Timeline of the Euromaidan

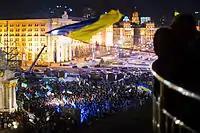
Pro-European Union rally in Kyiv, 27 November 2013

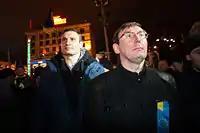
Opposition leaders Vitali Klitschko and Yuriy Lutsenko stand with demonstrators on European Square

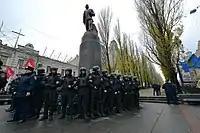
Cordon of Barse and Berkut guarding the statue of the Communist leader, Vladimir Lenin (24 November).

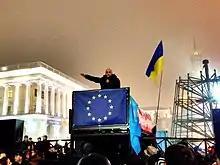
Mustafa Nayem on Euromaidan, 23 November 2013

Euromaidan (Russian: Евромайдан, "Jevromajdán") was a wave of demonstrations and civil unrest in Ukraine, which began on the night of 21 November 2013 with large public protests demanding closer European integration. Protesters also stated they joined because of the dispersal of protesters on 30 November and "a will to change life in Ukraine". The scope of the protests evolved over subsequent months, and by 25 January 2014 the protests were fueled by the perception of widespread government corruption, abuse of power, and violation of human rights in Ukraine. By February 2014 the protests had largely escalated into violence, resulting in the Revolution of Dignity and the resignation of Azarov's government and ousting of President Yanukovych. This resulted in the outbreak of the Russo-Ukrainian War.